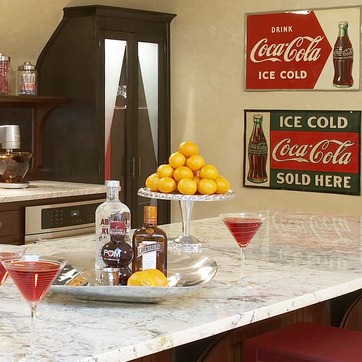
Material: food